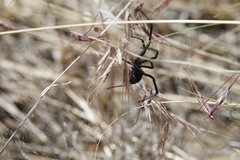
Species: Lactrodectus_hesperus